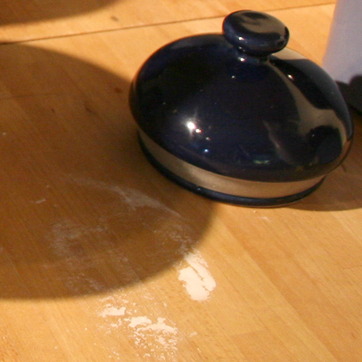
Material: ceramic